Past and Present (book)

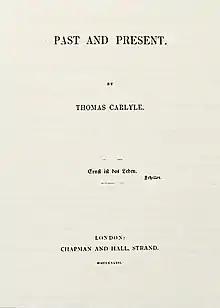
Title page of the first English edition

Past and Present is a book by the Scottish essayist, historian and philosopher Thomas Carlyle. It was published in April 1843 in England and the following month in the United States. It combines medieval history with criticism of 19th-century British society. Carlyle wrote it in seven weeks as a respite from the harassing labor of writing "Oliver Cromwell's Letters and Speeches". He was inspired by the recently published "Chronicles of the Abbey of Saint Edmund's Bury", which had been written by Jocelin of Brakelond at the close of the 12th century. This account of a medieval monastery had taken Carlyle's fancy, and he drew upon it in order to contrast the monks' reverence for work and heroism with the sham leadership of his own day.